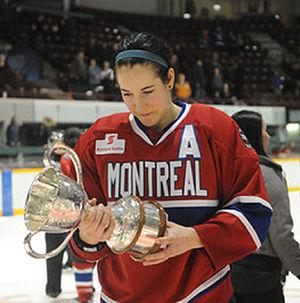
Caroline Ouellette, joueuse de hockey, Cup de Clarkson 2011
Caroline Ouellette est une joueuse canadienne de hockey sur glace qui a exercé de 1998 à 2018. Elle a remporté quatre médailles d'or olympiques aux Jeux olympiques de Salt Lake City en 2002, Jeux olympiques de Turin en 2006, Jeux olympiques de Vancouver en 2010 et aux Jeux olympiques de Sotchi en 2014. Elle a également représenté le Canada dans 12 championnats du monde, remportant 6 médailles d'or et 6 médailles d'argent.
La Coupe Clarkson est un trophée de hockey sur glace qui est remis depuis 2009 à l'équipe vainqueur du championnat canadienne de hockey féminin. Comme la Coupe Stanley, elle a été créée et baptisée en l'honneur d'un gouverneur général du Canada : Adrienne Clarkson.
Les Canadiennes de Montréal, anciennement nommées Stars de Montréal, sont une équipe féminine de hockey sur glace de la ville de Montréal, dans la province de Québec au Canada. L'équipe joue ses matchs à domicile au Complexe Claude-Robillard à Montréal et fait ses débuts dans la Ligue canadienne de hockey féminin dès sa création en 2007. La formation des Stars remporte à quatre reprises les séries éliminatoires de la LCHF et remporte ainsi la Coupe Clarkson en 2009, 2011, 2012 et 2017.